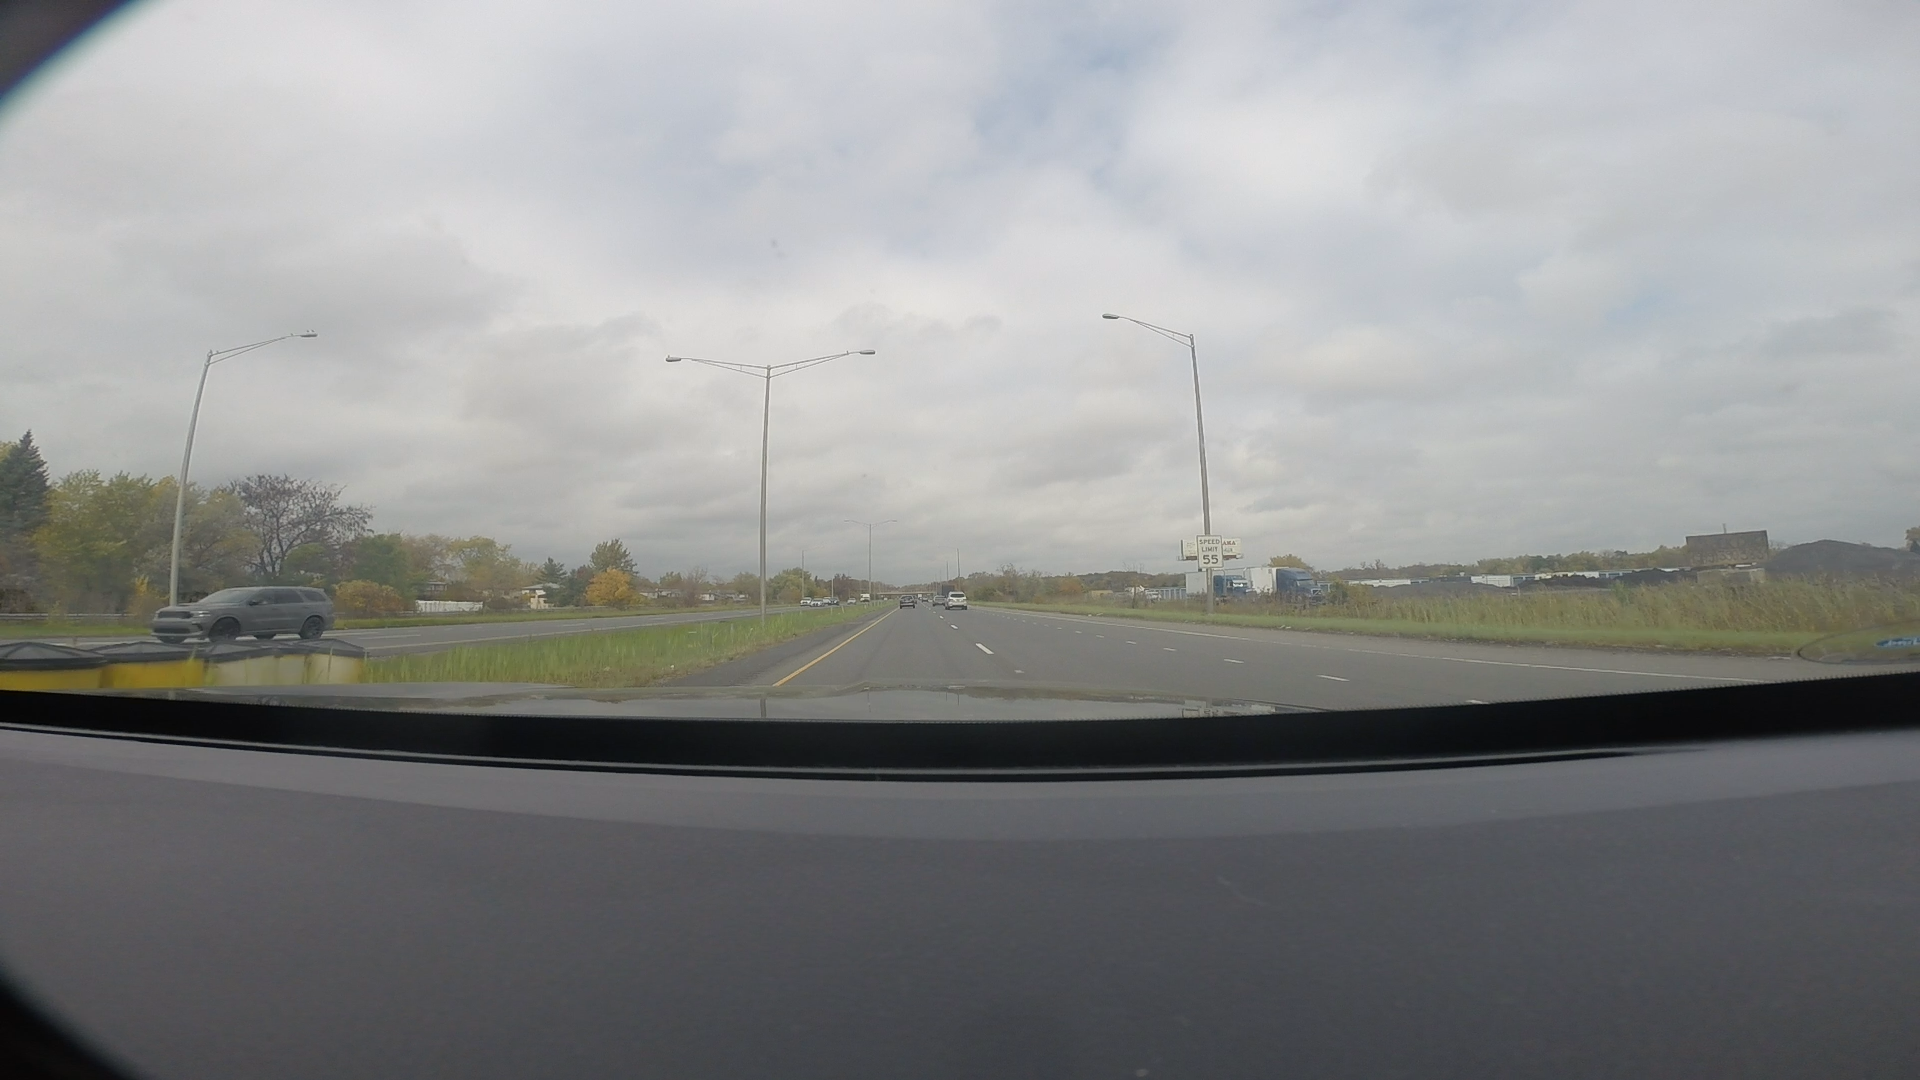
Speed limit sign label: mph55